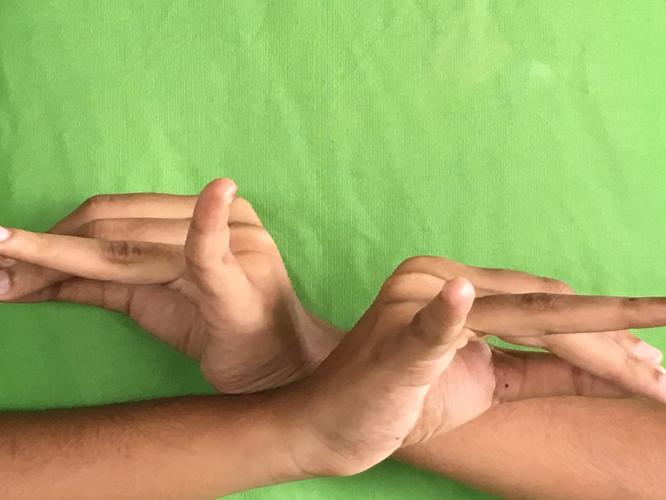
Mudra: Katakavardhana
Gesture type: double_hand